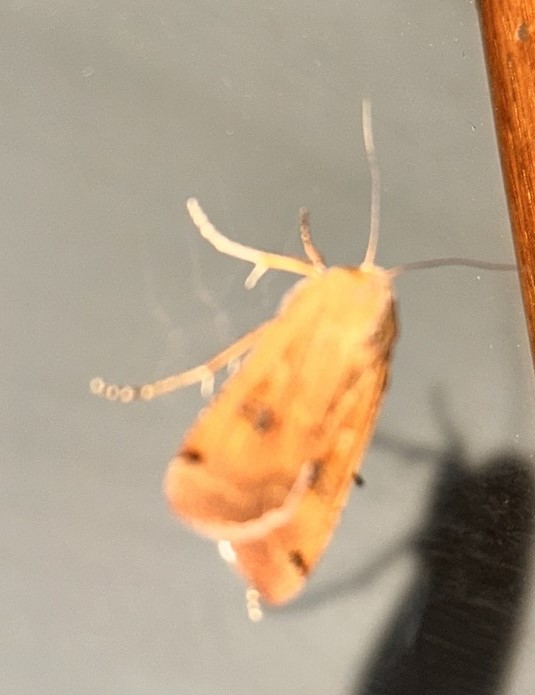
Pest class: cutworms